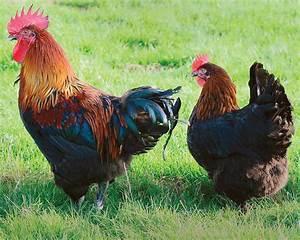
chicken